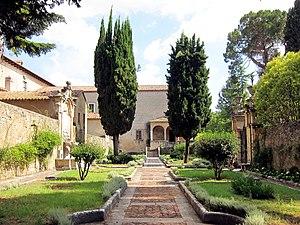
Le jardin du prieur de la Certosa di San Lorenzo (Padula).